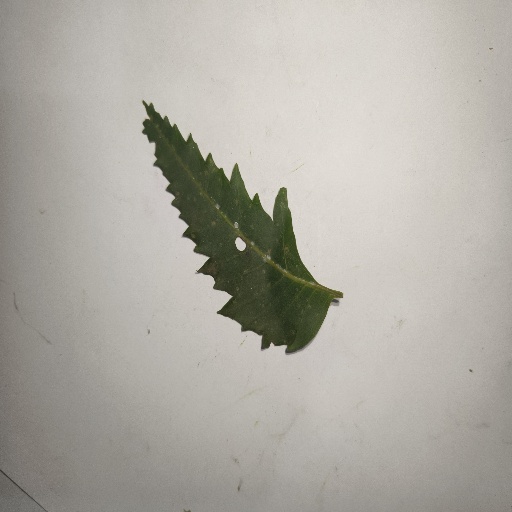
Species: Neem
Leaf condition: Shot Hole Leaf